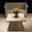
Label: couch